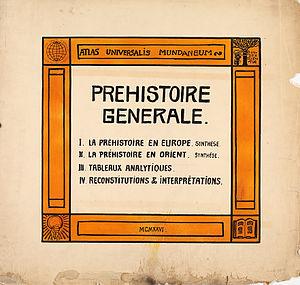
Planche de l'Atlas de la Préhistoire, appartenant à l'Encyclopaedia Universalis Mundaneum. Cette encyclopédie créée par Paul Otlet dans les années 20 se voulait d'un genre nouveau: des planches non reliées, standardisées dans leur format et leur présentation et assemblées pour former des Atlas sur des thématiques particulières
L'Encyclopedia Universalis Mundaneum est une encyclopédie d’un genre nouveau sous forme de planches non reliées créée à partir de 1920 par Paul Otlet. Chaque planche présente la synthèse des données recueillies sur un sujet au départ de tous les supports de la connaissance. Considérée par son créateur comme la plus haute organisation de la documentation, celui-ci la veut standardisée, évolutive et collaborative.